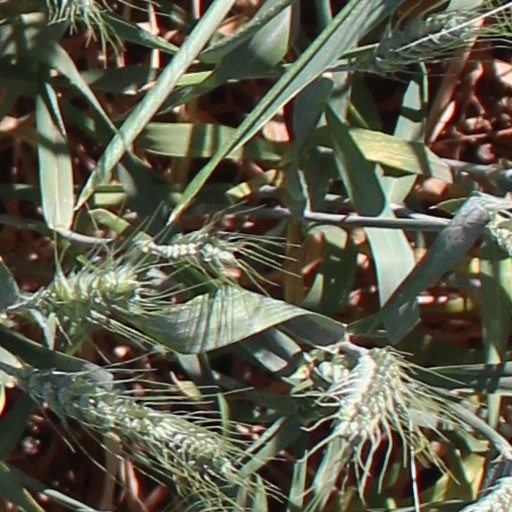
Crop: wheat